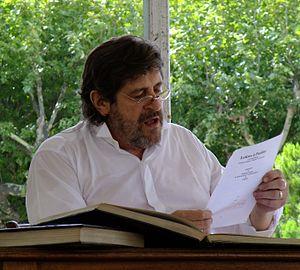
Jacques Frantz au 15° festival de la correspondance de Grignan (Drôme France).
Jacques Frantz est un acteur français, né le 4 avril 1947 à Dijon.
Le Festival de la correspondance de Grignan est une manifestation culturelle ayant lieu chaque année depuis 1996, au début du mois de juillet dans la ville de Grignan, dans la Drôme provençale. Il a pour but de « célébrer l’art épistolaire.